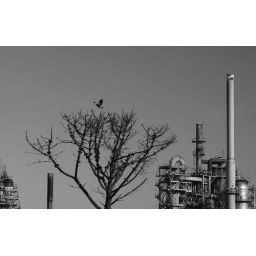
Bird in Dead Tree at RefineryA bird lands in a dead tree in front of a refinery